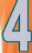
Number: 4